DJ Semtex

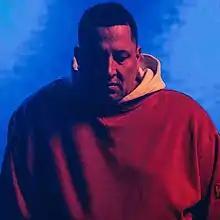

DJ Semtex, born John Fairbanks, is an English DJ, author, radio DJ and presenter of Spotify's Who We Be podcast. Between 2002 and 2018, he was presenter for BBC Radio 1Xtra's weekly hip-hop show.